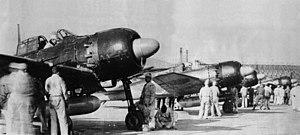
Le Mitsubishi A6M est un chasseur-bombardier japonais léger embarqué utilisé par la Marine impériale japonaise de 1940 à 1945.